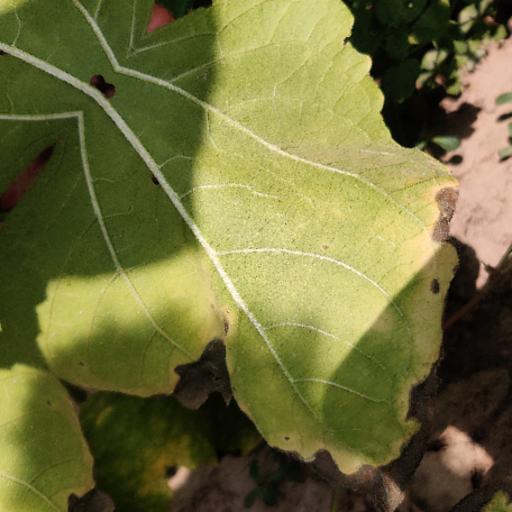
Label: Downy_mildew